Timothy Kirkpatrick

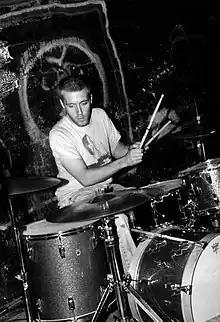
Kirkpatrick performing with As Friends Rust at 33 Tyler Street in Buffalo, New York on June 29, 2000.

In early 1998, Looker and Kirkpatrick wrote a handful of As Friends Rust songs together between Culture tours, but the band came to a halt when Looker quit both As Friends Rust and Culture to join Morning Again, moving to Coral Springs, Florida in March 1998. Moyal quickly asked ex-Morning Again and ex-Bird of Ill Omen guitarist Joseph Simmons to join both Culture and As Friends Rust, and recruited Hot Water Music's roadie Kaleb Stewart as bass guitarist and backing vocalist for As Friends Rust. With an intact line-up, As Friends Rust recorded the song "Home Is Where the Heart Aches" at Goldentone Studios in late March 1998 with McGregor. "Home Is Where the Heart Aches" was combined with four songs from the band's 1996 demo recording session to make up As Friends Rust's debut extended play, "The Fists of Time", released by Good Life Recordings in July 1998.